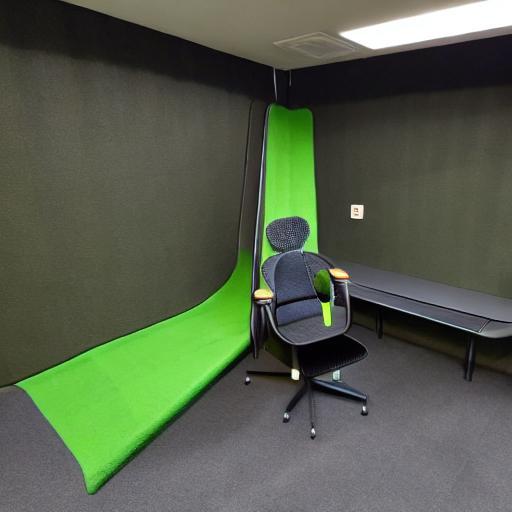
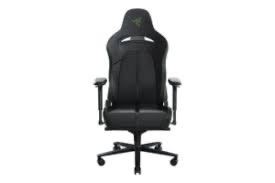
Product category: items_chair
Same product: no